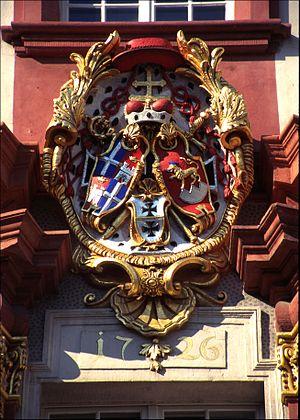
Blason de Damien de Schönborn-Buchheim sur le risalit central d'église de château Bruchsal Italiano: Lo stemma di cardinale Damian von Schönborn-Buchheim
Le comte Damien de Schönborn-Buchheim, né le 19 septembre 1676 à Mayence et mort le 19 août 1743 à Bruchsal était cardinal et prince-évêque de Spire et de Constance.